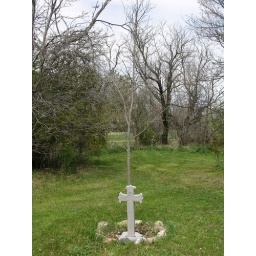
The oak tree my family planted in memory of Paul. We put up the cross this morning.